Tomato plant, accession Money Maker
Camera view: bottom (45 deg); turntable rotation: 180 degrees
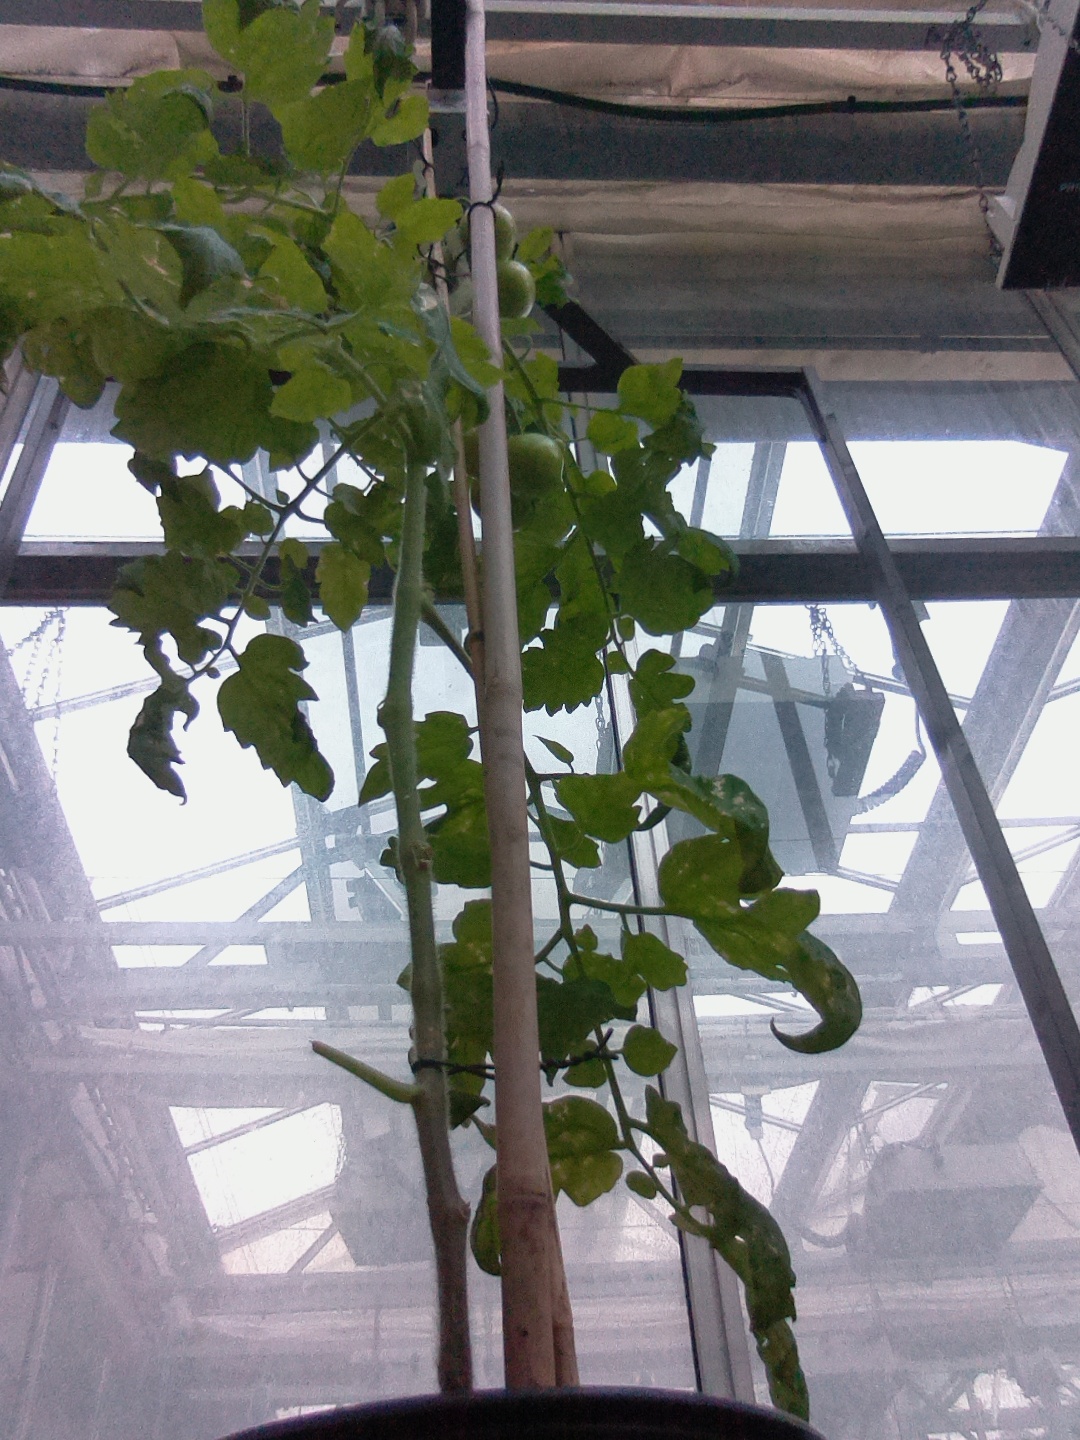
BBCH growth stage 78: 80% -90% of final fruit size